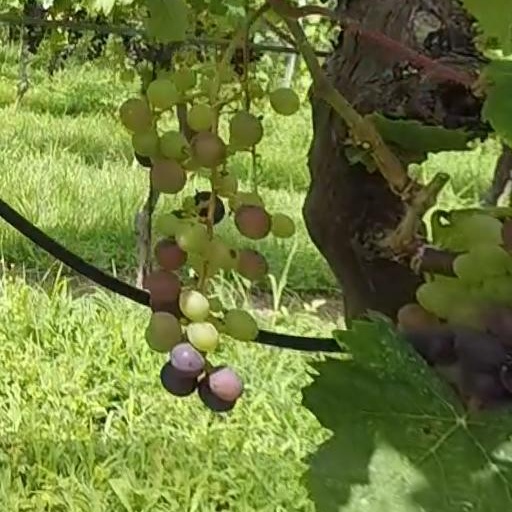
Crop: grape